Soil aggregate stability

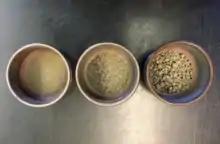
Soil sieve nests with dry soil aggregates after removal from a laboratory drying oven

Soil aggregate stability is a measure of the ability of soil aggregates—soil particles that bind together—to resist breaking apart when exposed to external forces such as water erosion and wind erosion, shrinking and swelling processes, and tillage. Soil aggregate stability is a measure of soil structure and can be affected by soil management.